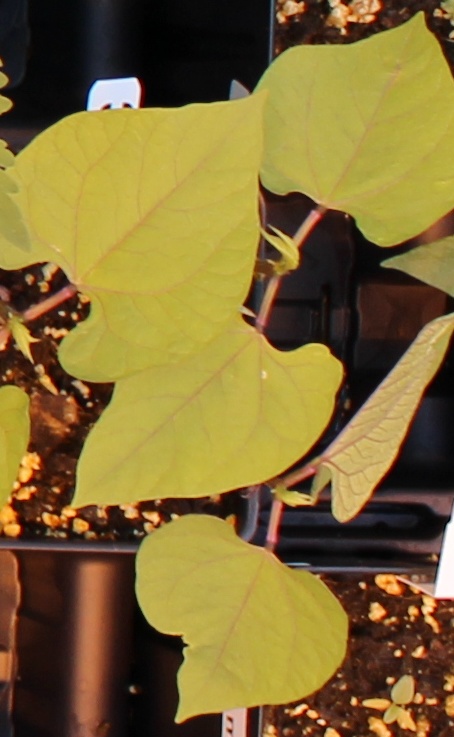
Label: Blackbean